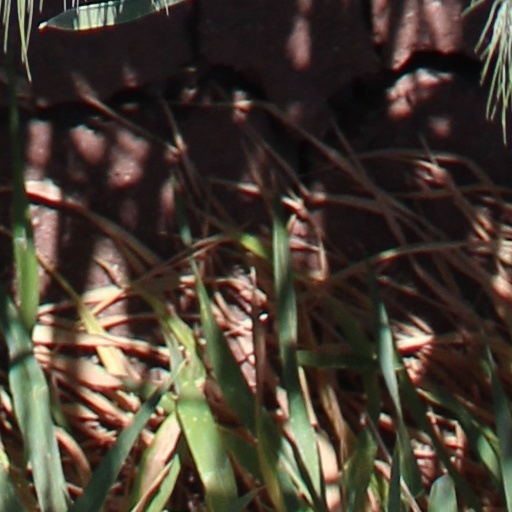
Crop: wheat